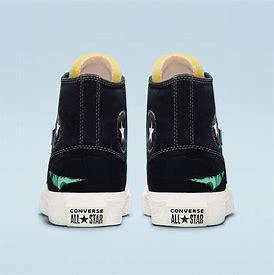
Brand: Converse
Model: Chuck Taylor Alt Star